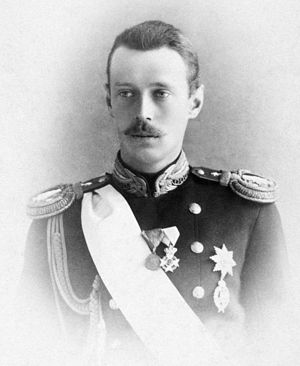
Georgij Aleksandrovitj af Rusland / Tronfølger
Storfyrst Georgij Aleksandrovitj
Georgij Aleksandrovitj Romanov, storfyrste af Rusland, tronfølger 1894-1899. Georgij var søn af kejser Alexander 3. af Rusland.